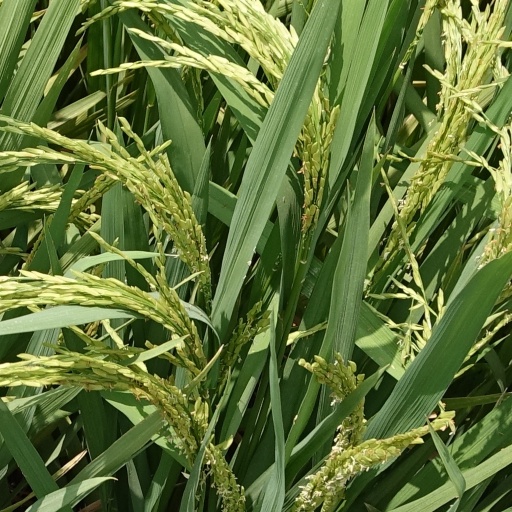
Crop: rice